De Havilland Venom

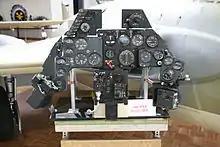
Instrument panel of a Swiss Venom

The Venom FB 1 was armed with four nose-mounted 20 mm (.79 in) Hispano Mk V autocannon and could carry either two 1,000 lb (approx 450 kg) bombs or eight RP-3 "60 lb" air-to-ground rocket projectiles – the heavier bombs being an improvement over the Vampire FB 5. For additional range, each of the wing tips could be fitted with a fuel tank, freeing up the underwing stores positions for other stores and munitions, these tanks could not be jettisoned during flight. When installed, the tip tanks also had the effect of improving the aircraft's roll rate, which was lower than many of its contemporaries. Early production Venoms commonly suffered from weaknesses within the wing structure, leading to flight limitations and warning markings being applied to distinguish them from typical aircraft.